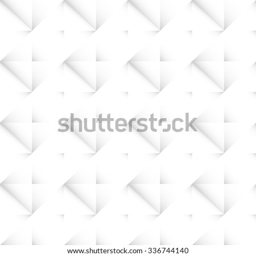
tile of a repeatable pattern with squares .